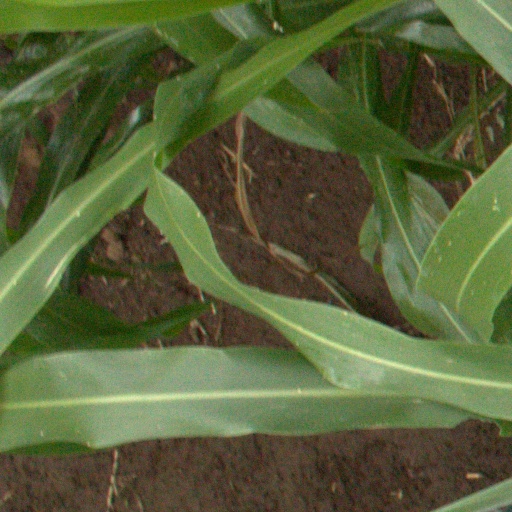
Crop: sorghum